St. Martin of Tours Catholic Church (St. Martinville, Louisiana)

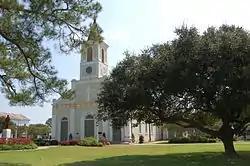

Saint Martin of Tours Catholic Church is a historic church at 133 S. Main Street in Saint Martinville, Louisiana. The church was added to the National Register in 1972.